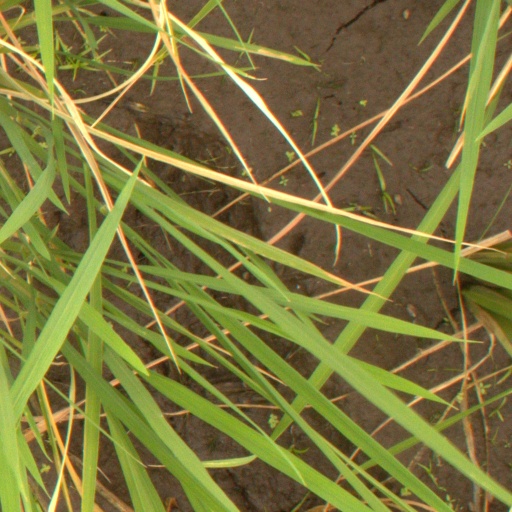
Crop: rice